Mina Crandon

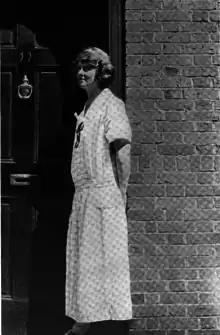
Crandon in 1924.

Crandon performed many of her séances in the nude, and was reported to throw herself onto the laps of her male sitters. She was also described as an alcoholic. During séances, Eric Dingwall told Crandon to take off her clothes and sit in the nude. Crandon would also sometimes sprinkle luminous powder on her breasts and because of such activities William McDougall and other psychical researchers criticized Dingwall for having improper relations with Crandon.